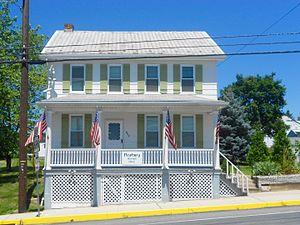
Newburg est un borough situé au sud-ouest du comté de Clearfield, en Pennsylvanie, aux États-Unis. En 2010, il comptait une population de 92 habitants. Il est incorporé en 1885.
Newburg est un borough situé à l'ouest du comté de Cumberland, en Pennsylvanie, aux États-Unis. En 2010, il comptait une population de 336 habitants. Il est incorporé en 1885.